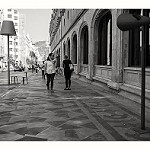
Label: street